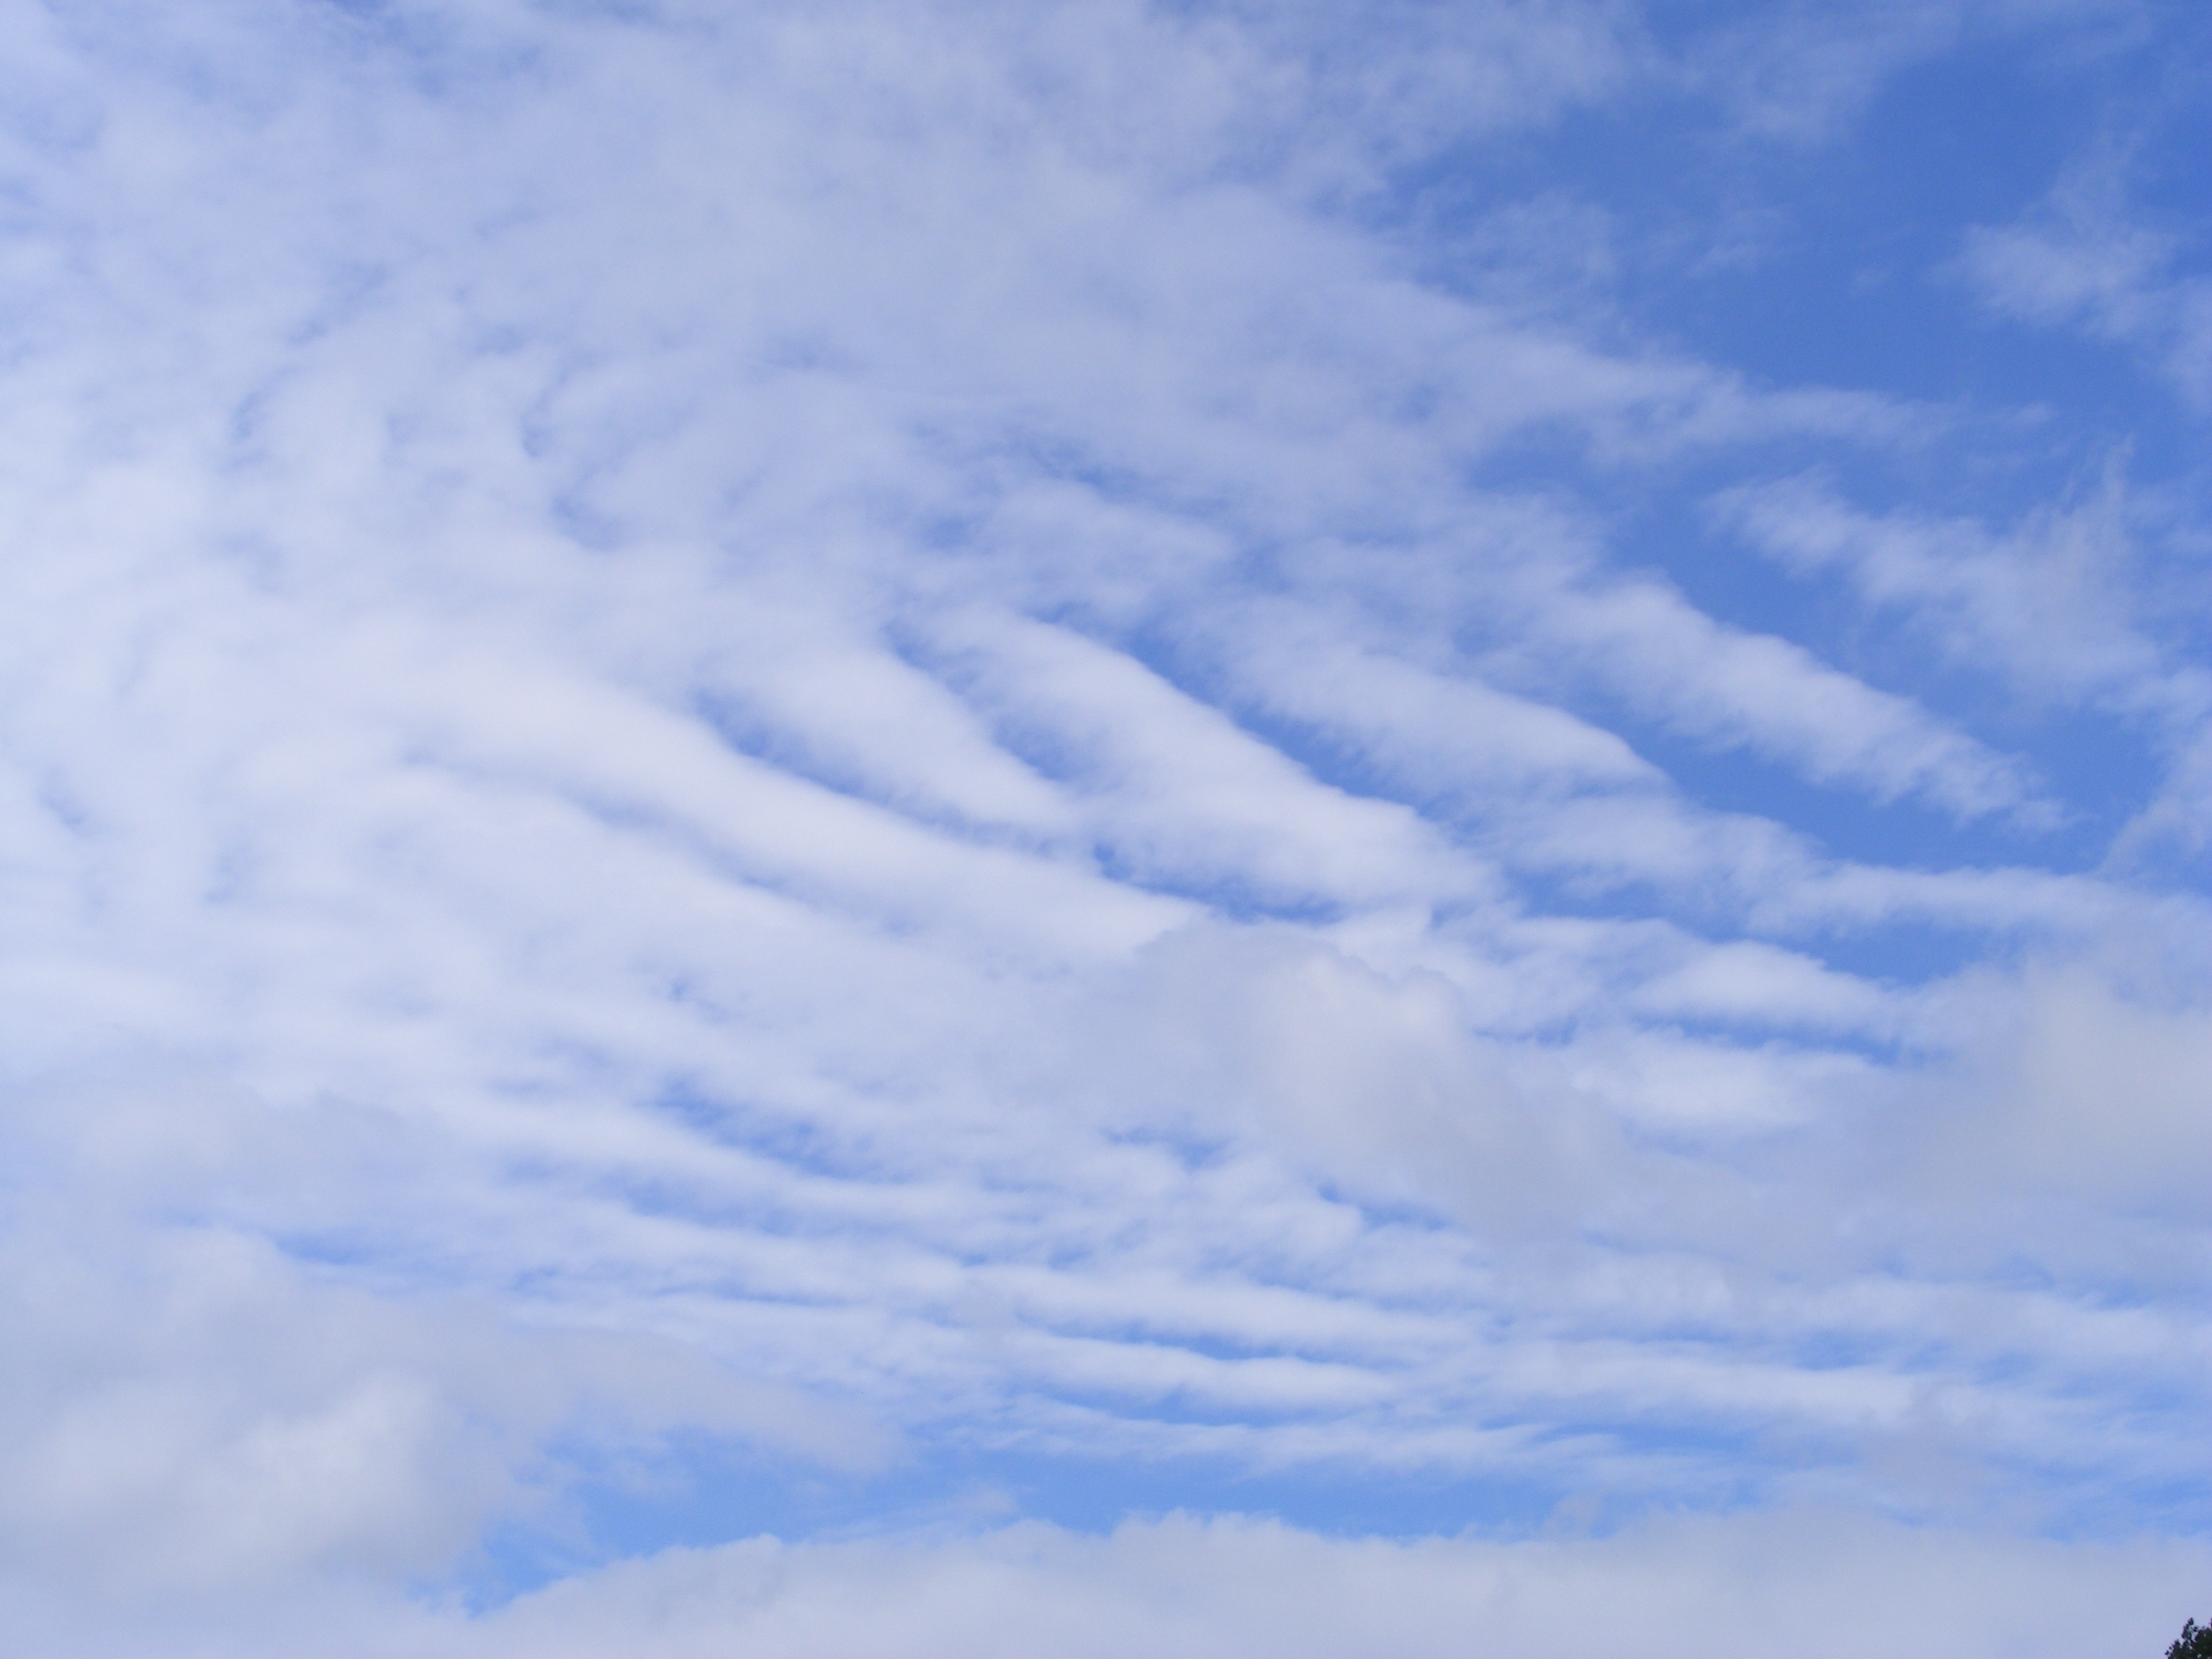
nature, cloud, sky, air, atmosphere, daytime, cumulus, blue, blue sky, clouds, meteorological phenomenon, atmosphere of earth